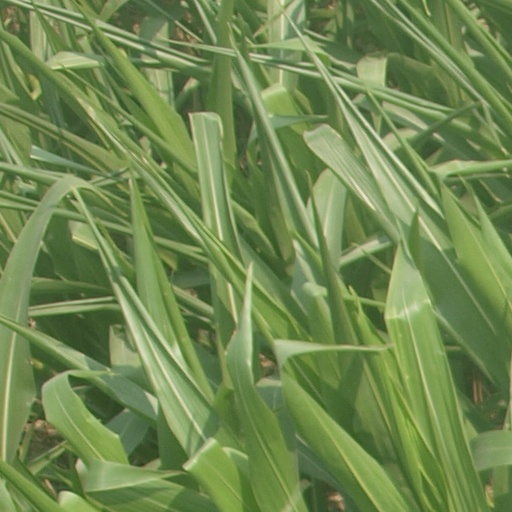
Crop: maize; corn